Describe the emotion expressed in this image:  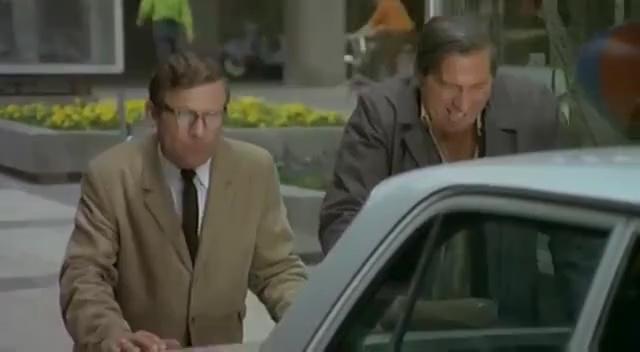
This person displays Pain, valence and arousal with low intensity.